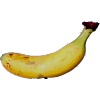
Label: banana_lady_finger